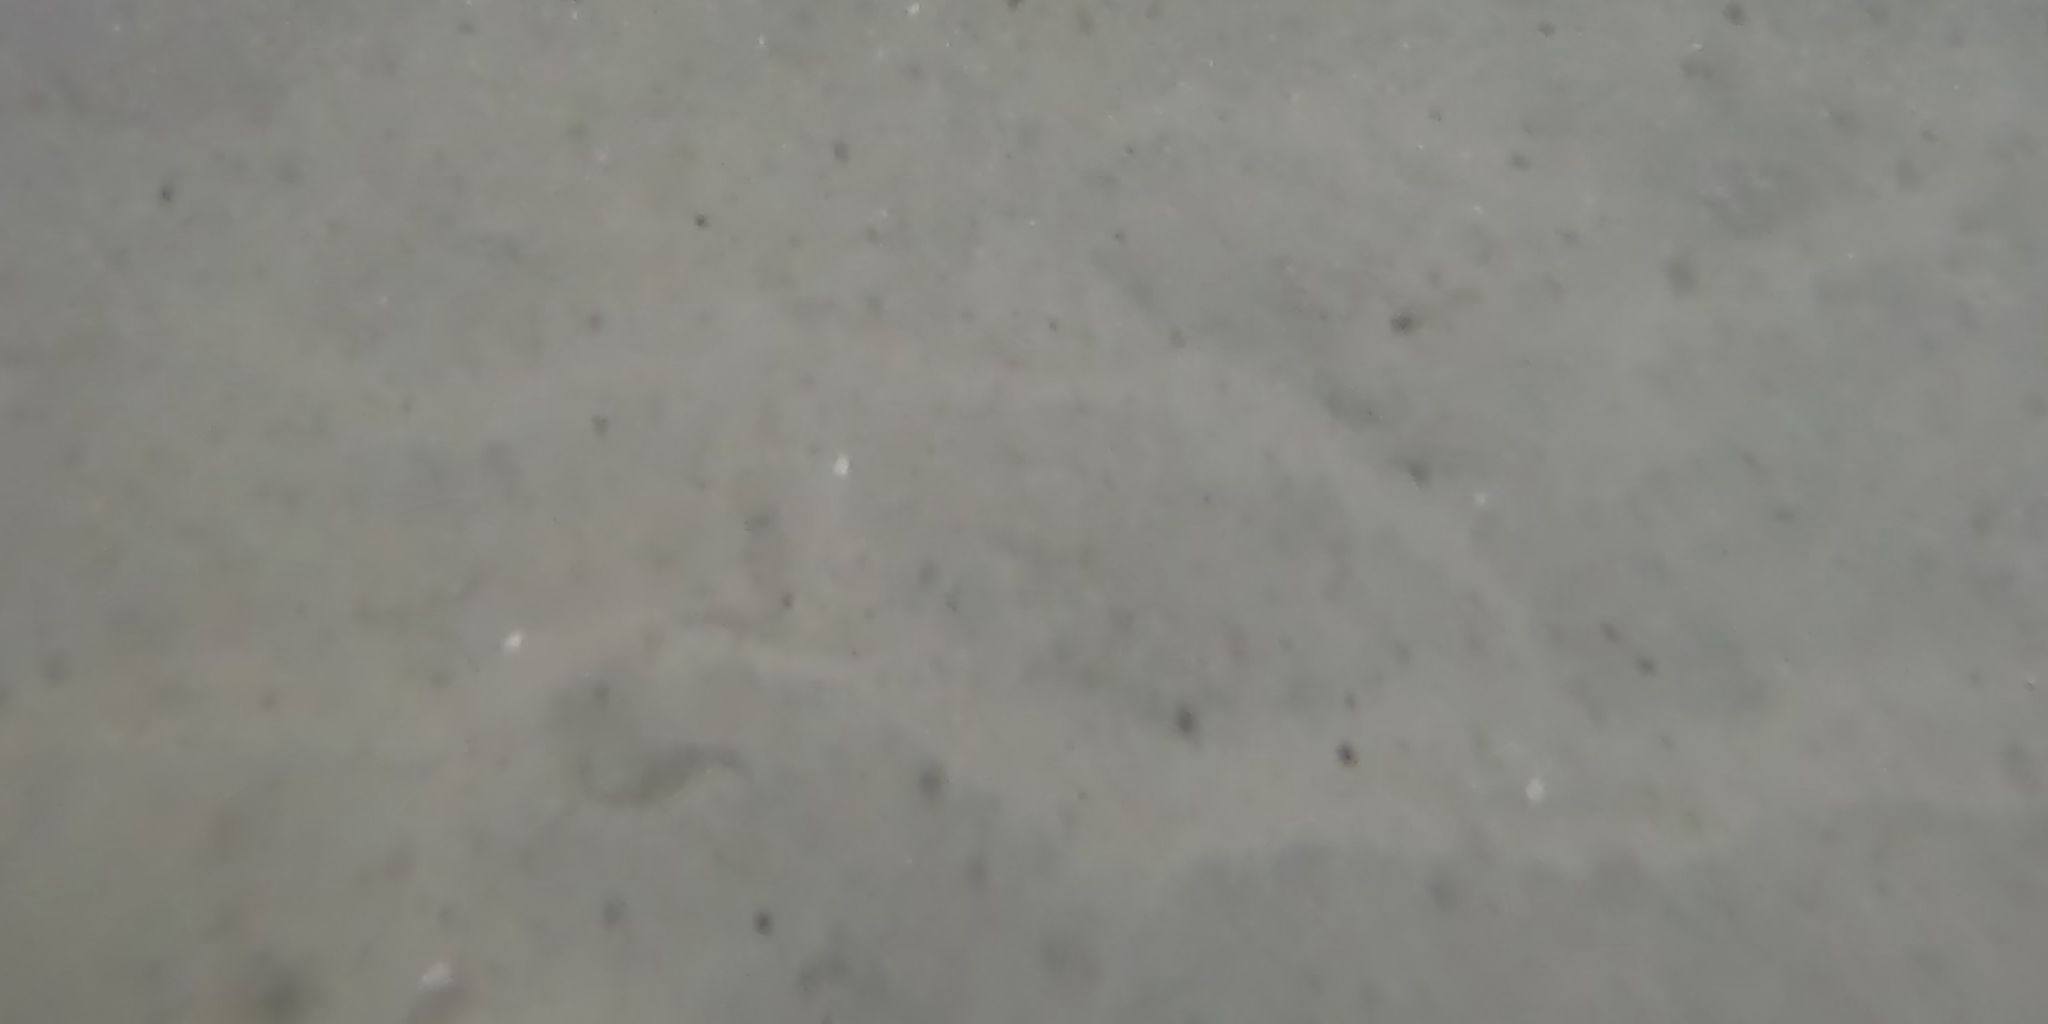
Seabed habitat: sand